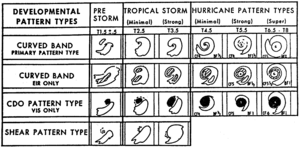
La couverture nuageuse centrale dense correspond à la région centrale d'un cyclone tropical vue comme une zone brillante à partir d'un satellite. Elle est liée à la zone orageuse du mur de l'œil. Cette couverture nuageuse peut être circulaire, ovale, ou avoir n'importe quelle forme. Quand le cyclone atteint la force d'un ouragan, un œil apparaît au centre de la couverture nuageuse centrale.